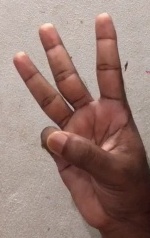
ASL sign: W